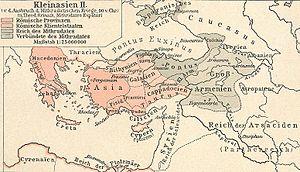
Le Pont est une région historique actuellement située dans le territoire de la Turquie et, selon les limites que lui accordent certains, de la Géorgie. Sa ville principale est, historiquement Trabzon, aussi connue sous le nom de Trébizonde ou de Trapézonte, mais Samsun en est aujourd'hui la plus peuplée avec plus de 700 000 habitants. Ce territoire fut colonisé par les Grecs venus d'Ionie dès l'époque archaïque et demeura ainsi un foyer isolé de la culture hellénique sous une forme allogène jusque bien après la conquête turque du milieu du XVᵉ siècle. La région fut le centre de deux puissants États au cours de l'histoire : le Royaume du Pont et l'Empire de Trébizonde. Malgré un intense processus de turquisation depuis l'instauration de la république en Turquie par Mustafa Kemal Atatürk, cette région peut encore être considérée aujourd'hui comme le territoire au particularisme le plus marqué du pays, après le Kurdistan.